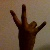
The image shows a hand gesture representing the number 7 in Indian Sign Language.